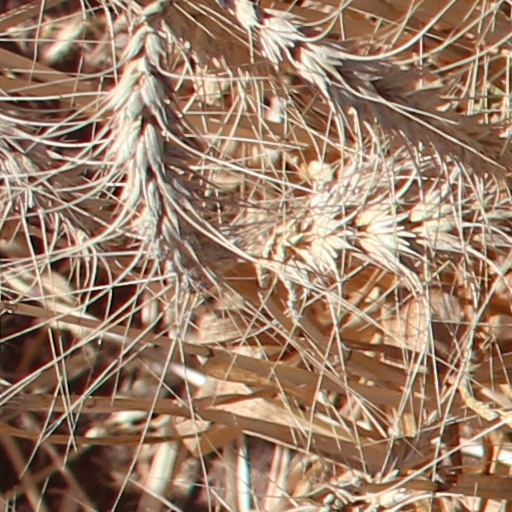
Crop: wheat